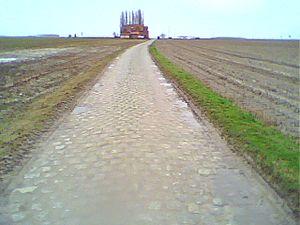
Un secteur pavé est une chaussée pavée emprunté par une ou plusieurs courses cyclistes. Les secteurs pavés constituent l'une des principales caractéristiques des courses flandriennes, disputées pour la plupart en début de saison. Le passage du secteur pavé est délicat pour un peloton car la route est souvent étroite. Beaucoup de chutes ont lieu soit avant le passage car les coureurs veulent remonter afin d'être placé idéalement afin d'affronter le passage, soit sur leur secteur car les coureurs veulent rester sur le « haut du pavé ».
Le Carrefour de l'Arbre est un secteur pavé de la course cycliste Paris-Roubaix situé sur les communes de Camphin-en-Pévèle, Baisieux et Gruson d'une distance approximative de 2 100 m avec une difficulté actuellement classée cinq étoiles soit le niveau le plus difficile.